Pedestrian scramble

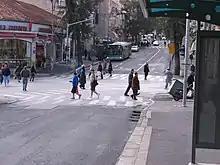
King George Street and Jaffa Road pedestrian scramble in Jerusalem (2007); it has since been dismantled following the construction of the Jerusalem Light Rail and the conversion of Jaffa road to a pedestrianized street

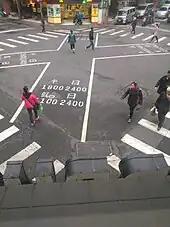
A pedestrian scramble at Chengdu Road and Kunming Street in the Ximending area of Taipei

The name "Barnes Dance" commemorates traffic engineer Henry Barnes while alluding to a barn dance. While he did not claim to have invented it himself, Barnes was a strong advocate of it, having observed the difficulties his daughter experienced on her way to school. He first introduced it in his home city of Denver in the late 1940s. Around that time, the pedestrian scramble was being tested separately in Kansas City and Vancouver. Barnes later brought it to Baltimore and New York City. When he became traffic commissioner of New York City in 1962, his first action was to look for intersections to implement pedestrian scrambles. The first pedestrian scramble was installed ten days after he took office at the intersection of Vanderbilt Avenue and 42nd Street, to great acclaim. After the success of the first scramble, Barnes began adding more scrambles across the city, at Wall Street; 42nd Street at Fifth Avenue and at Madison Avenue; and in Brooklyn.